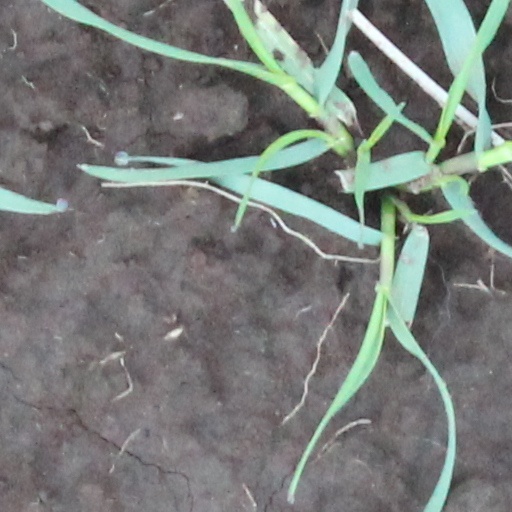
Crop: wheat